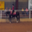
Label: horse